Joel Armia

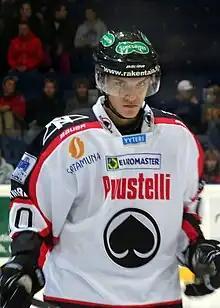
Armia playing for Porin Ässät in 2010, as a 17-year-old.

In the 2008–09 season, Armia was the highest goal scoring player of the U16 SM-sarja with 27 goals, winning the Keijo Kuusela award. In the following season, he played in 27 games with Ässät U20, recording 15 goals and six assists for a total of 21 points.